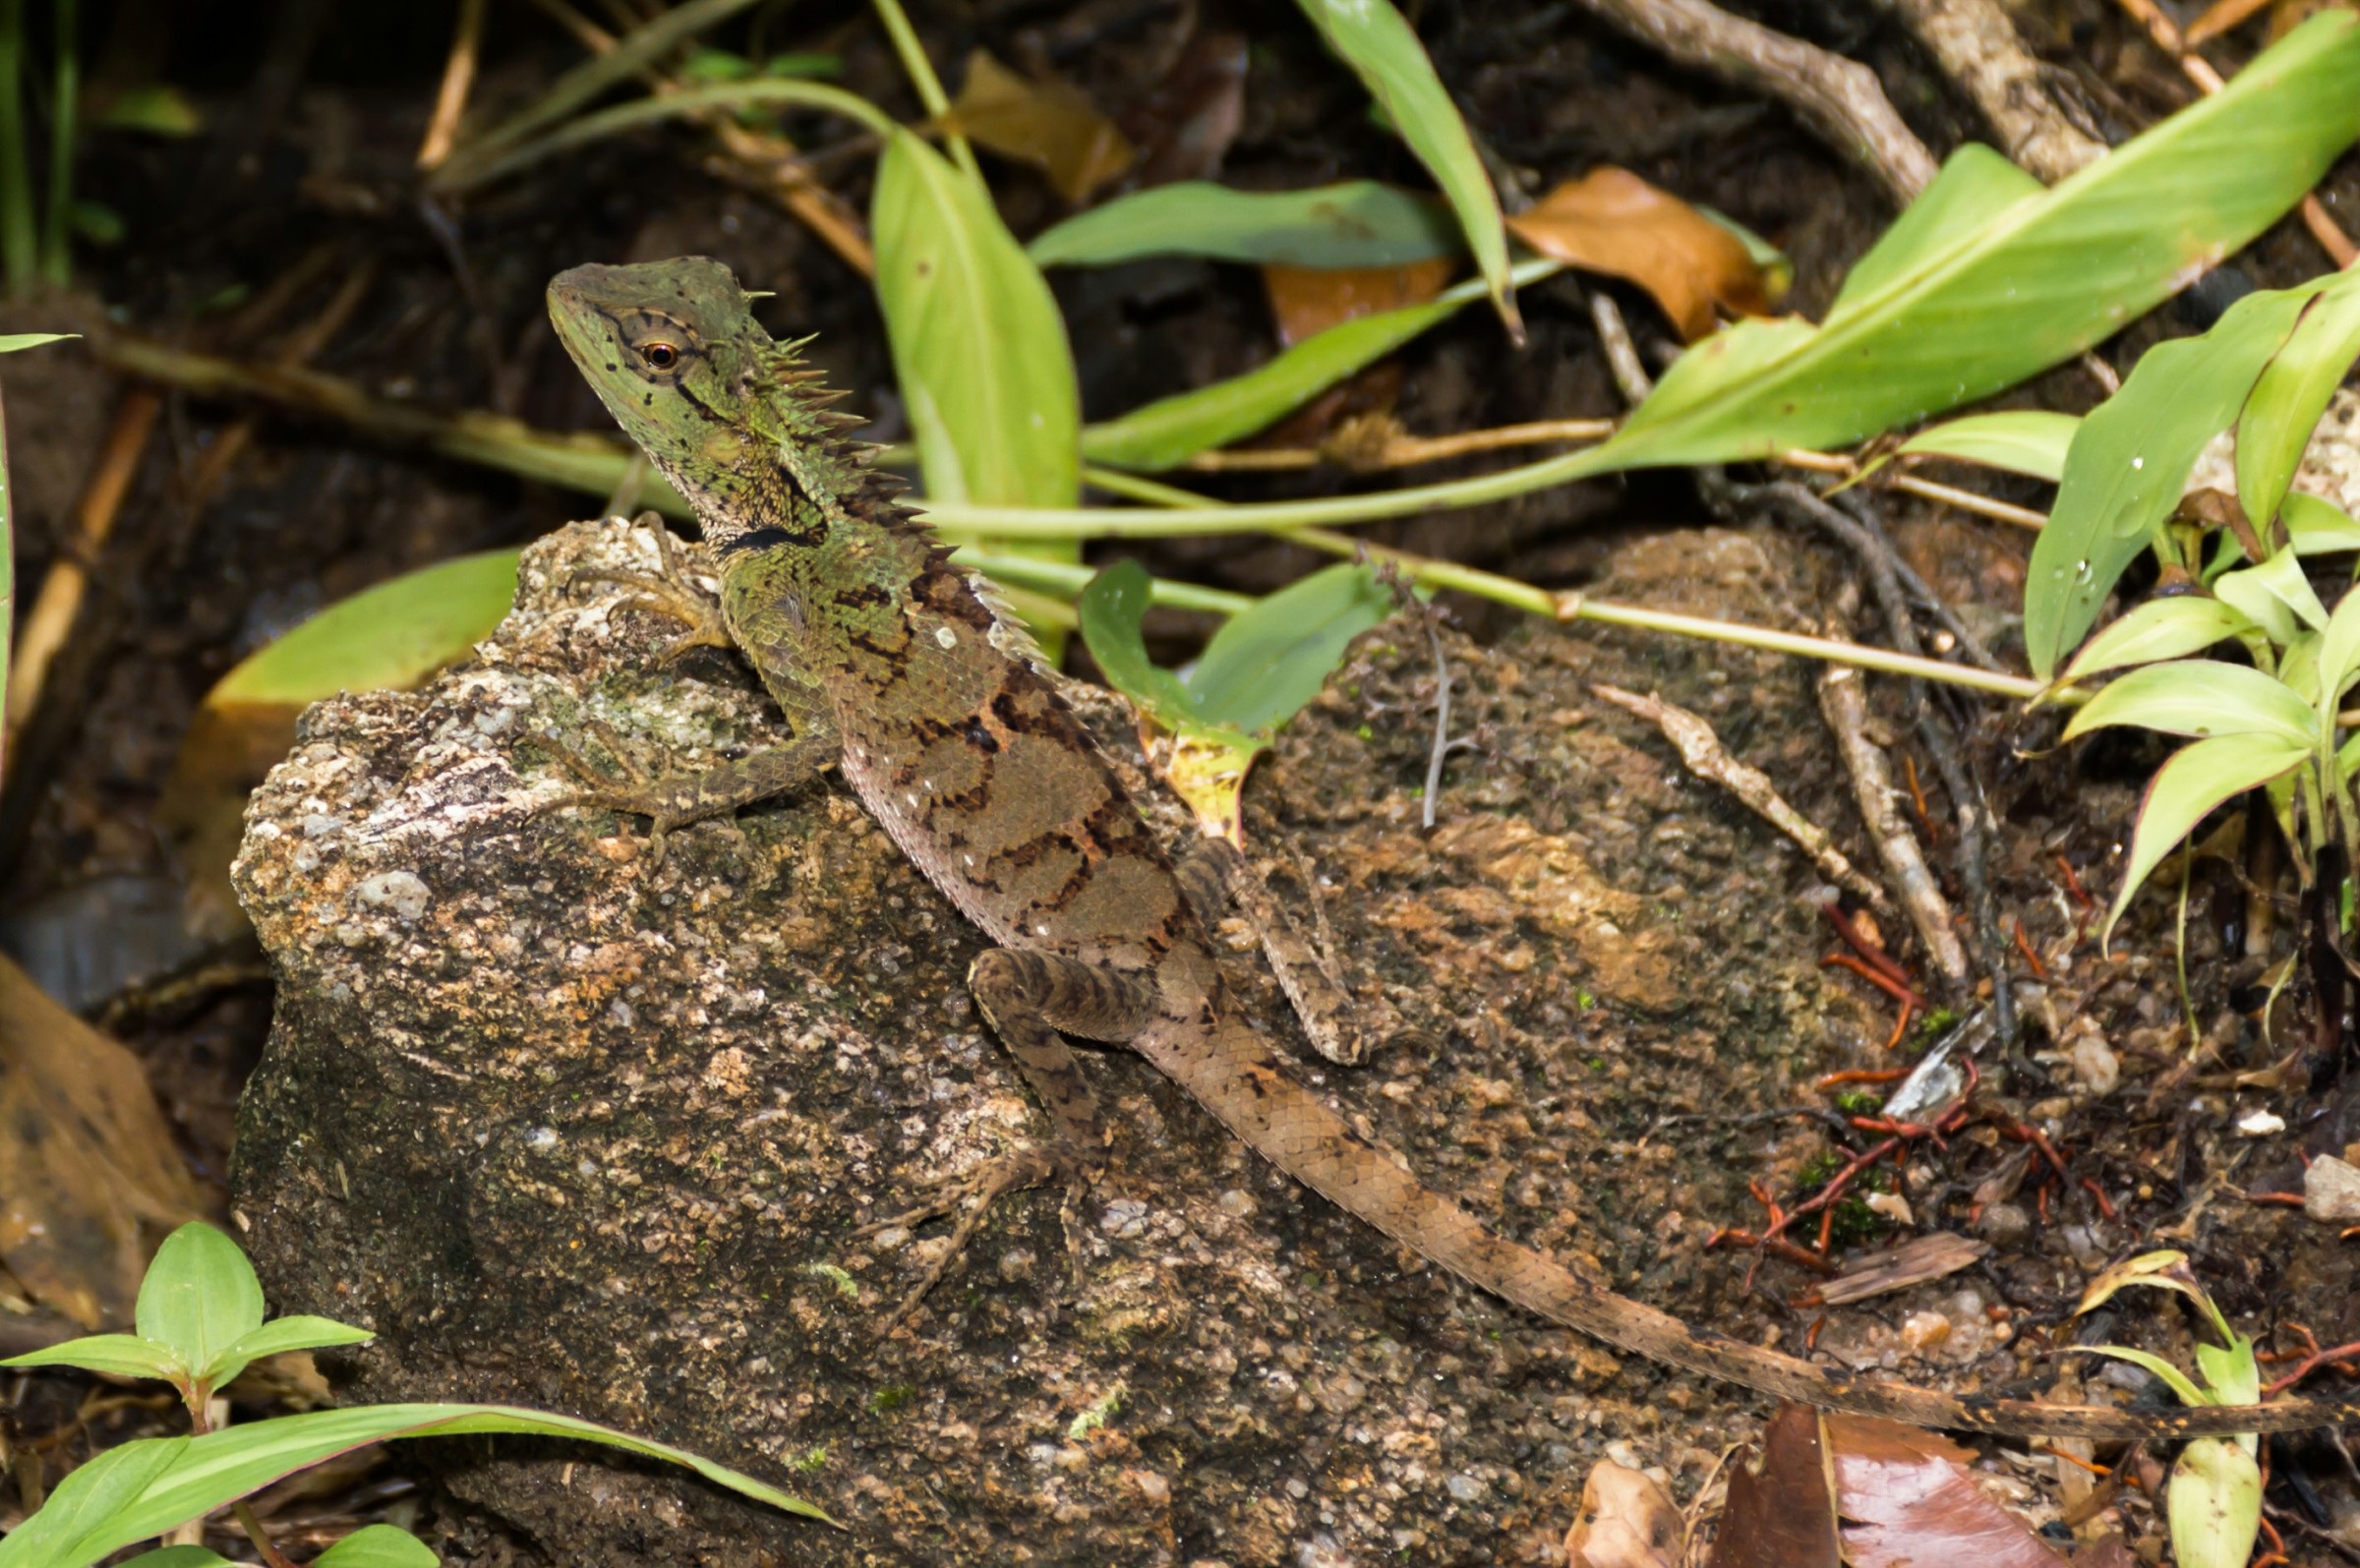
plant, leaf, flower, cute, wildlife, green, jungle, soil, botany, reptile, amphibian, flora, fauna, life, animals, beast, gila